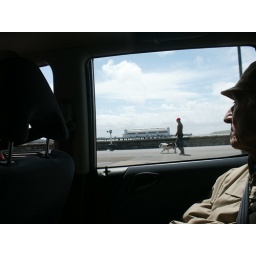
My Granddad looking out of car window at dog walker, Grand Pier in background.